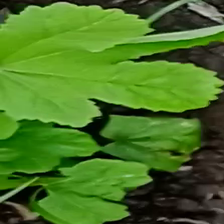
Weed species: Little_Mallow(Malva parviflora)